Somerset County Public Schools

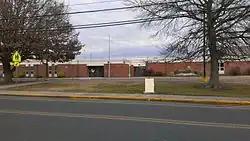
A view of Crisfield High School.

Somerset County Public Schools is a U.S. public school system serving the residents of Somerset County, Maryland.